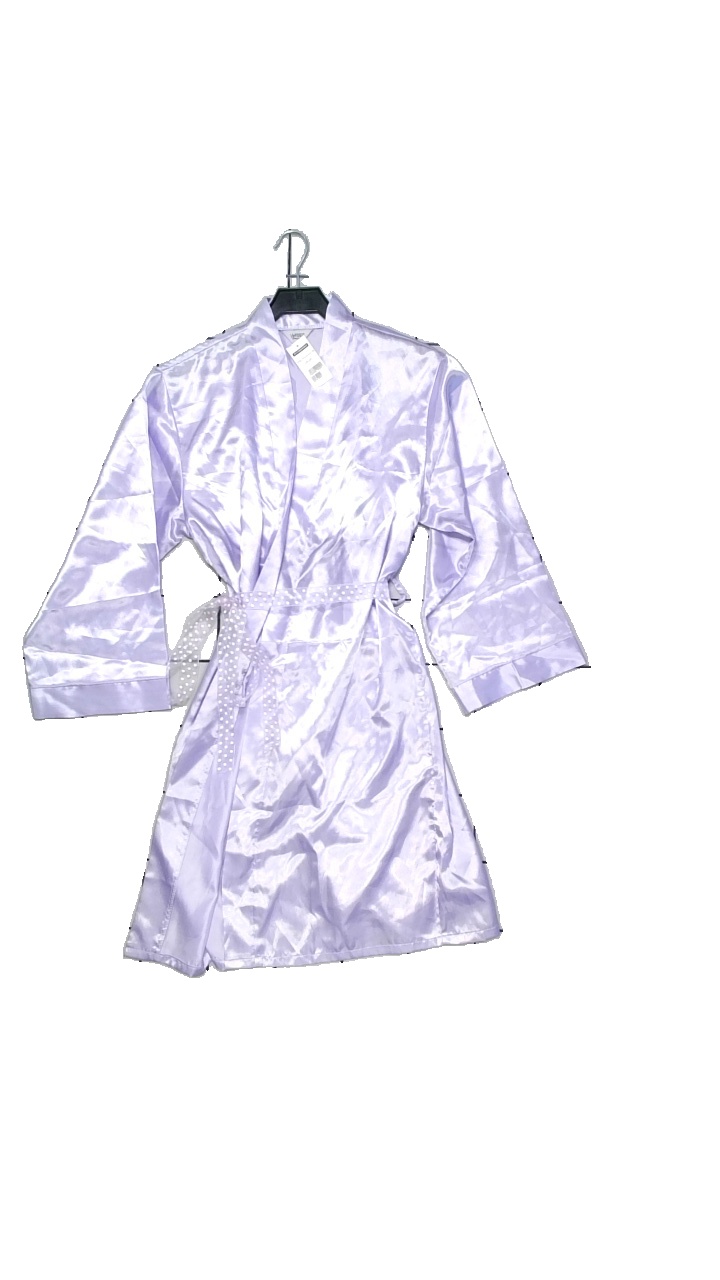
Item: Night Gown (Ladies)
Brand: Gilette Venus
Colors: Multicolor, Black, Yellow
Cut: Regular, Loose
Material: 100% polyester
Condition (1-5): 5
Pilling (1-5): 4
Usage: Reuse
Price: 100-150